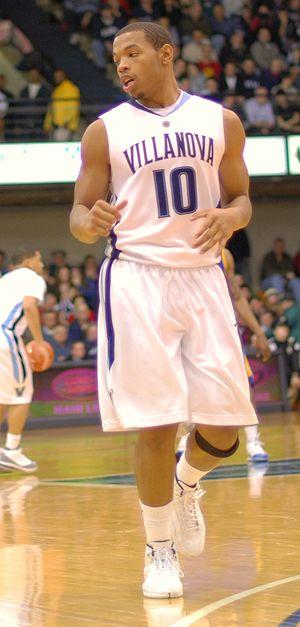
Anthony Guy Corey Fisher, né le 8 avril 1988 dans le Bronx à New York, est un joueur américain de basket-ball. Il évolue au poste de meneur.